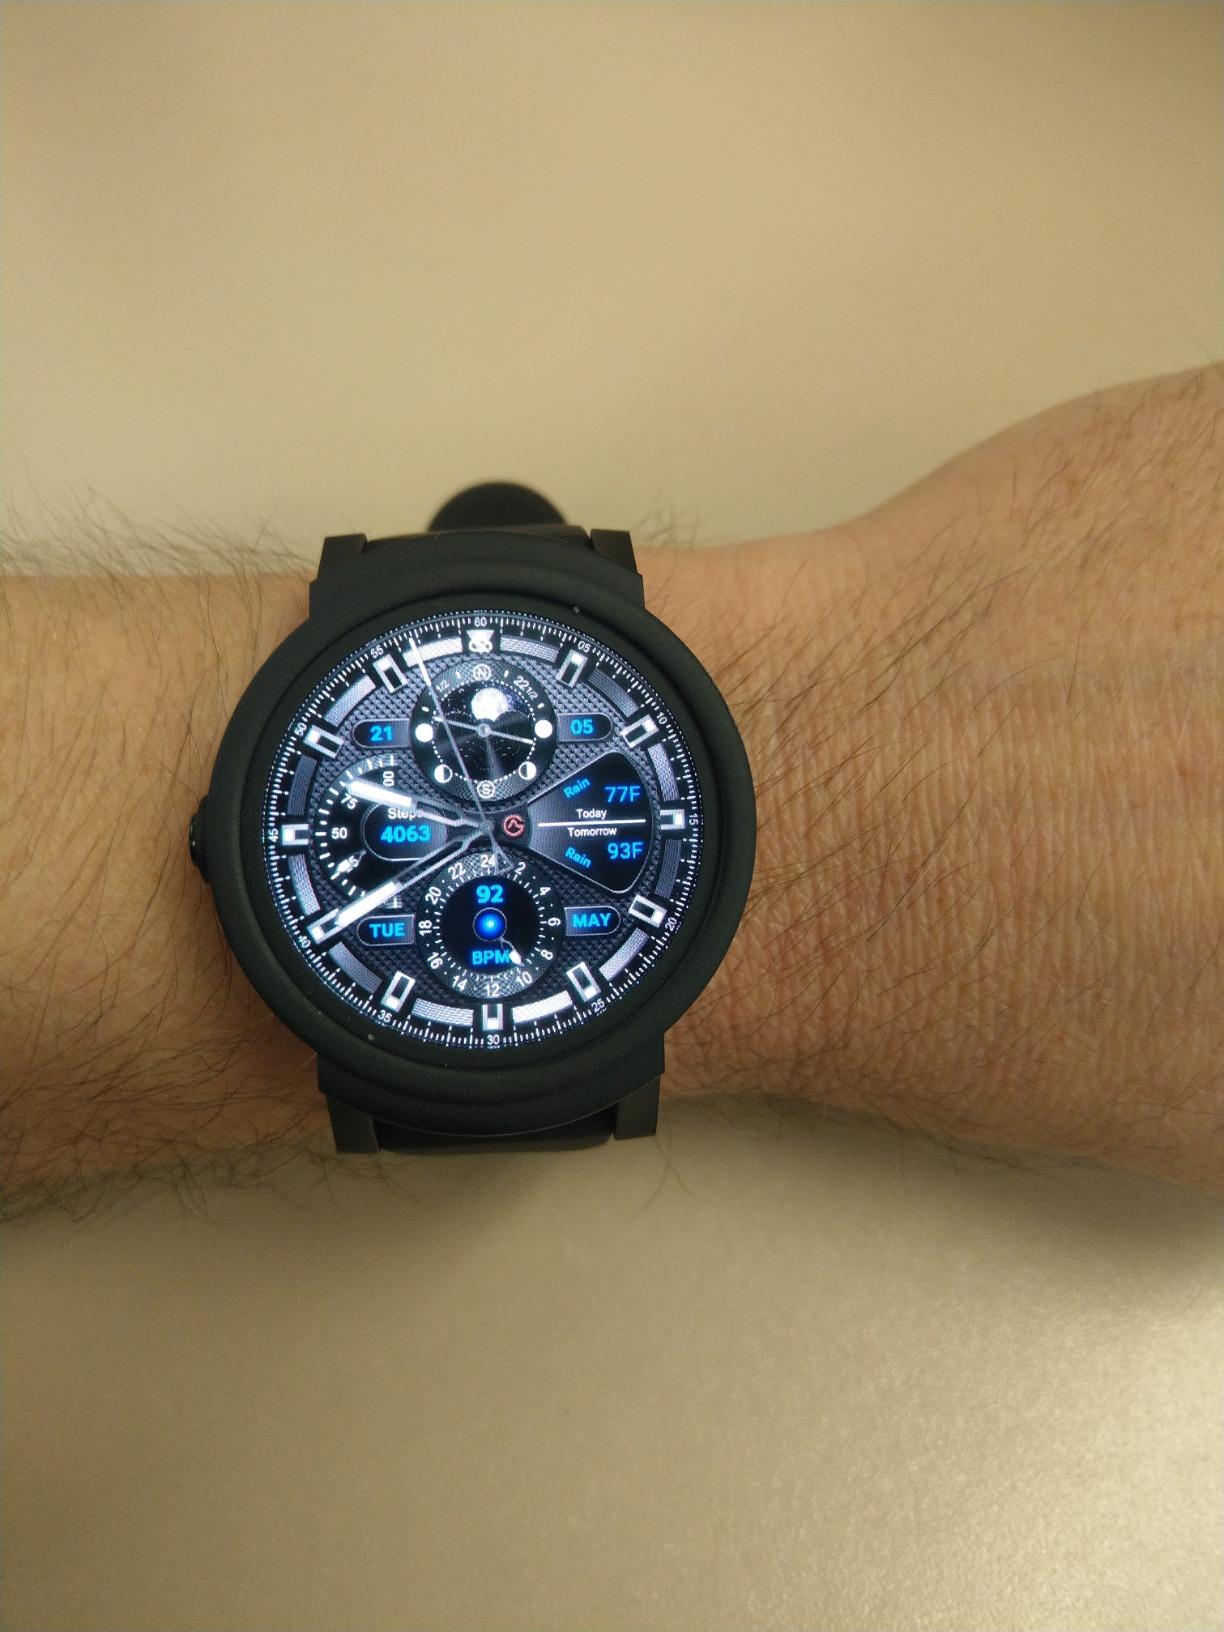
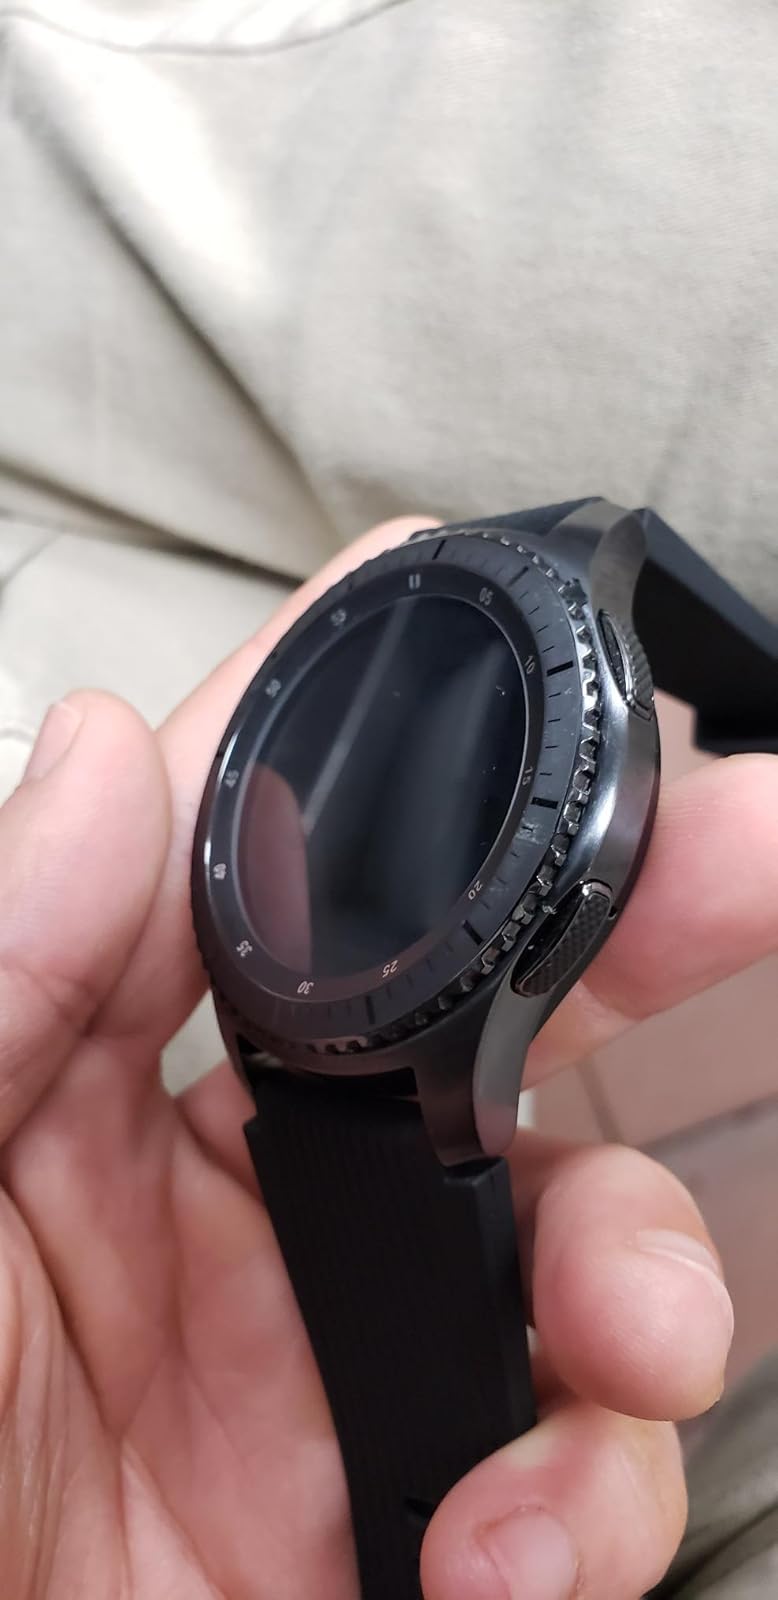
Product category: smartwatch
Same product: no